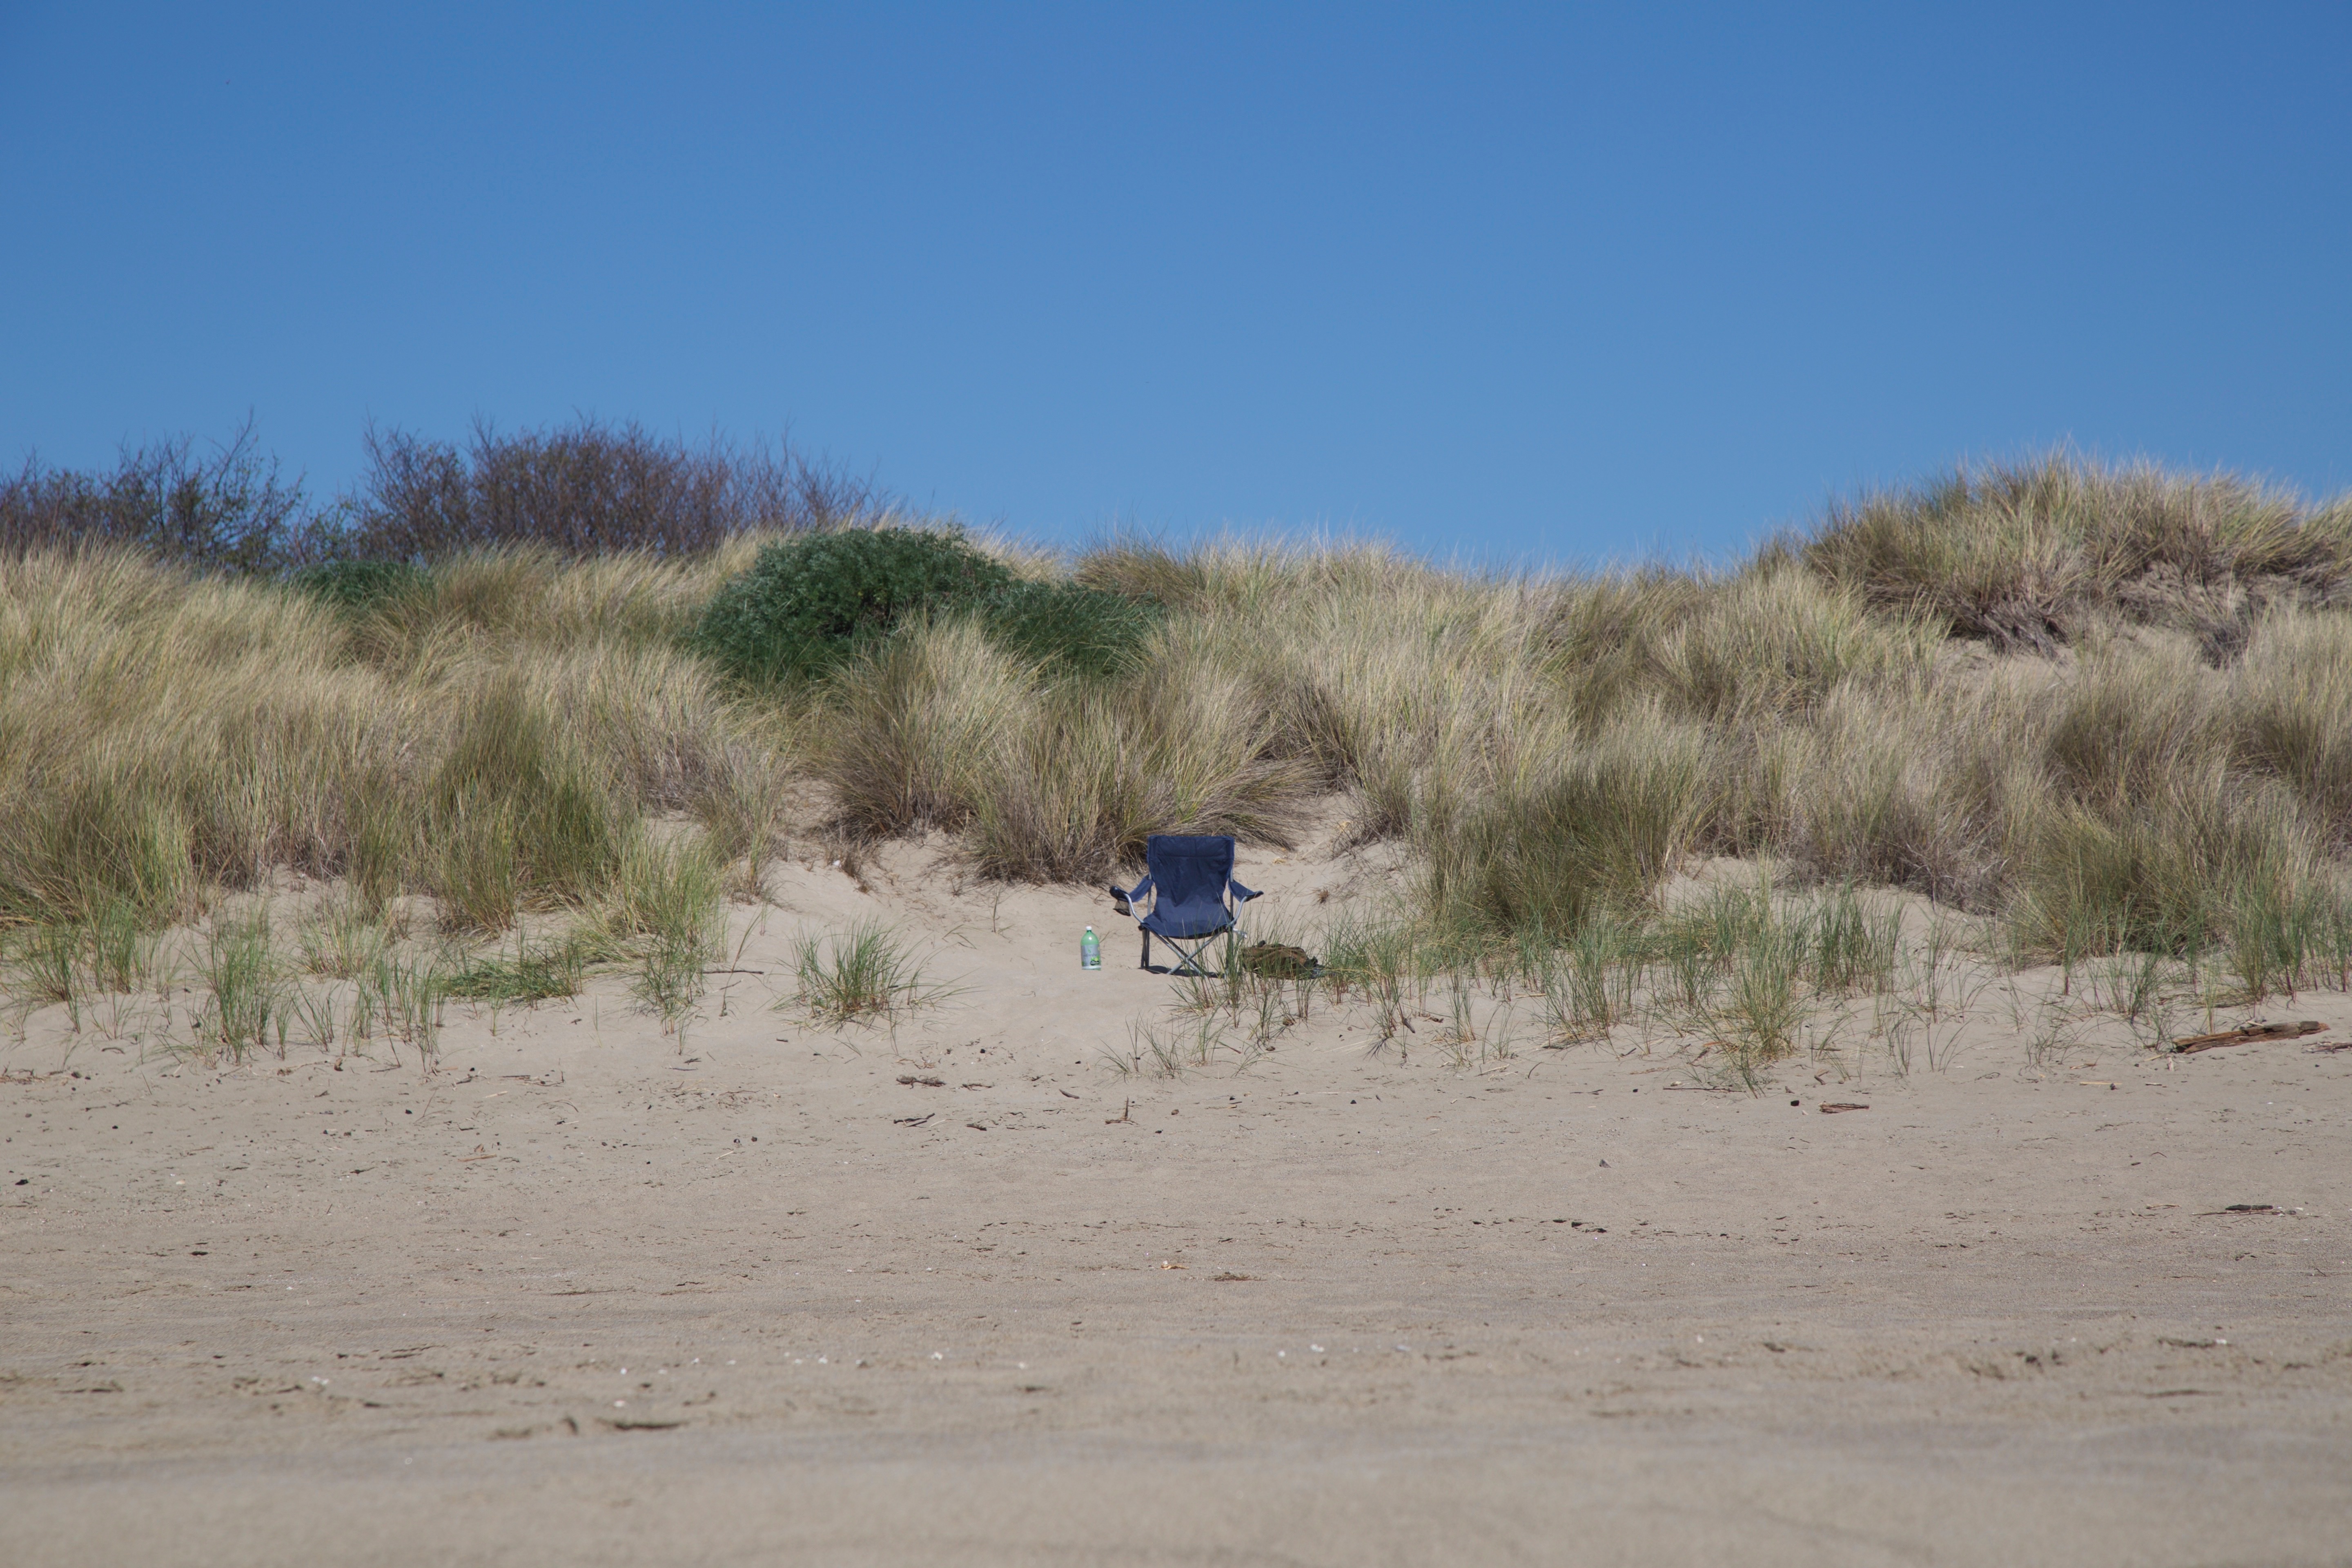
landscape, sand, wilderness, prairie, dune, grassland, badlands, wetland, habitat, ecosystem, steppe, landform, natural environment, geographical feature, aeolian landform